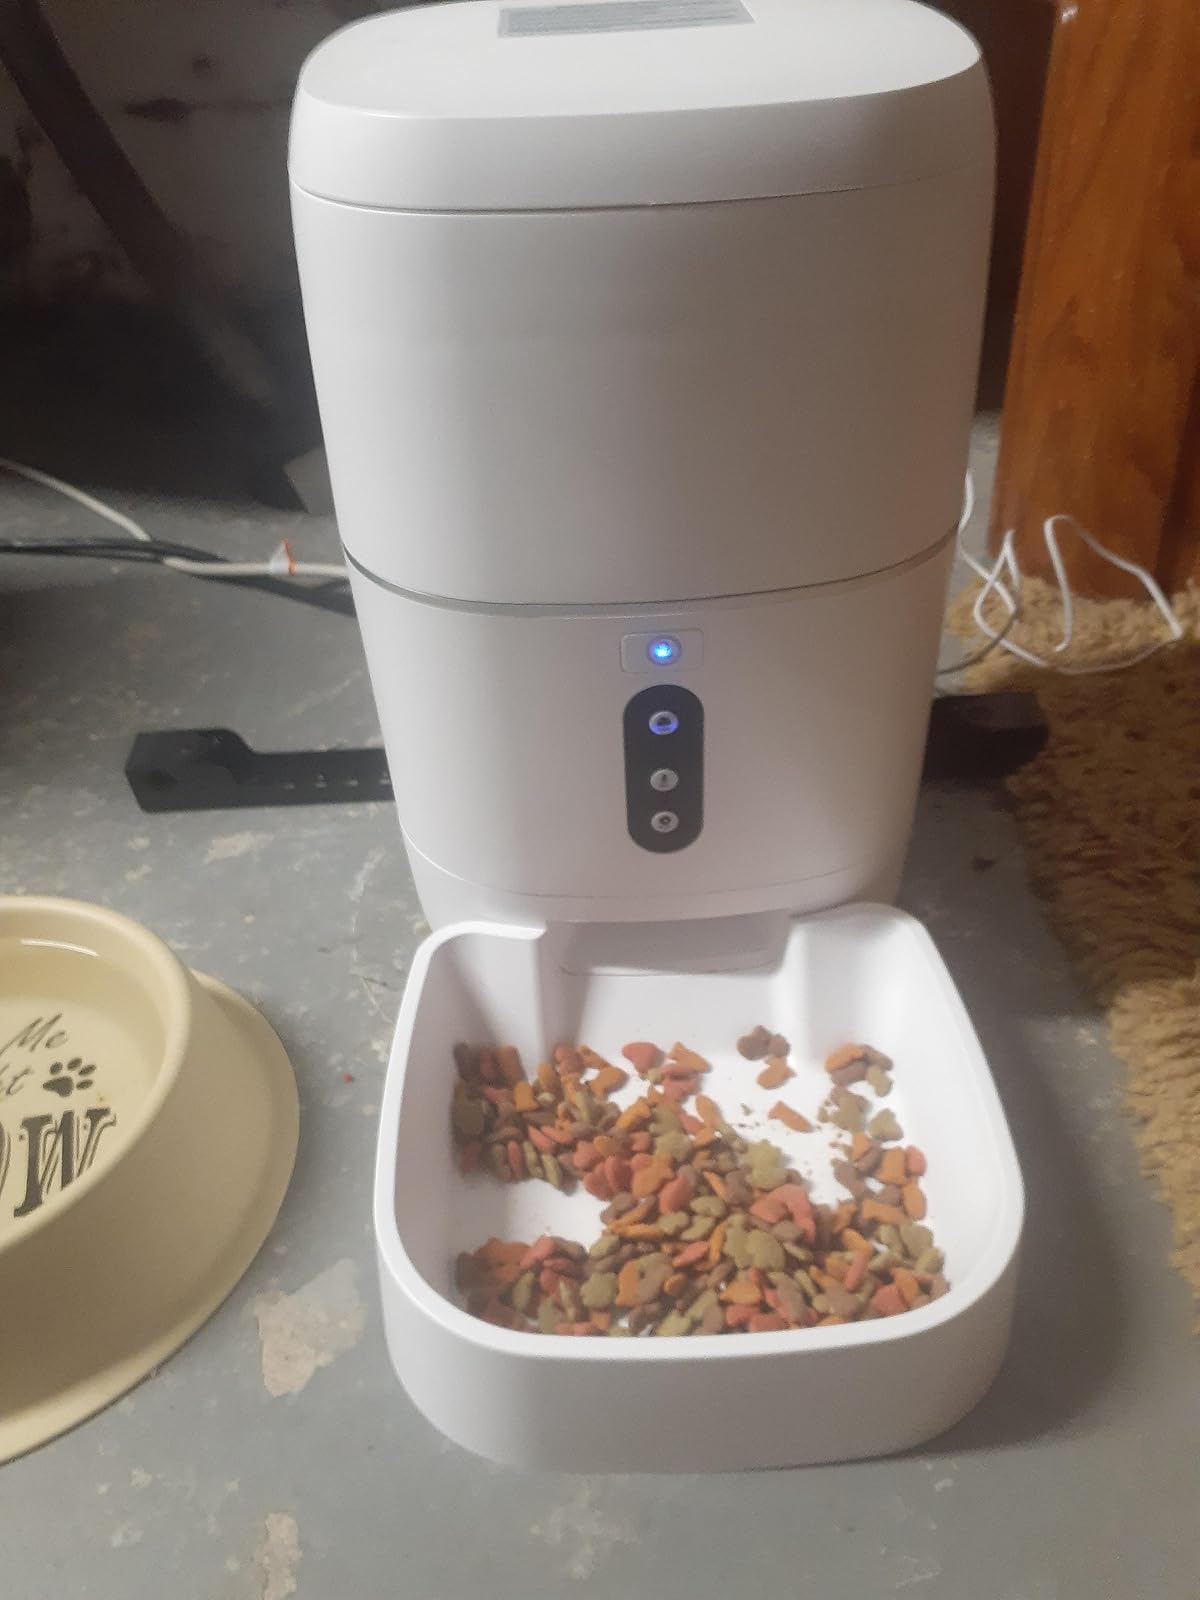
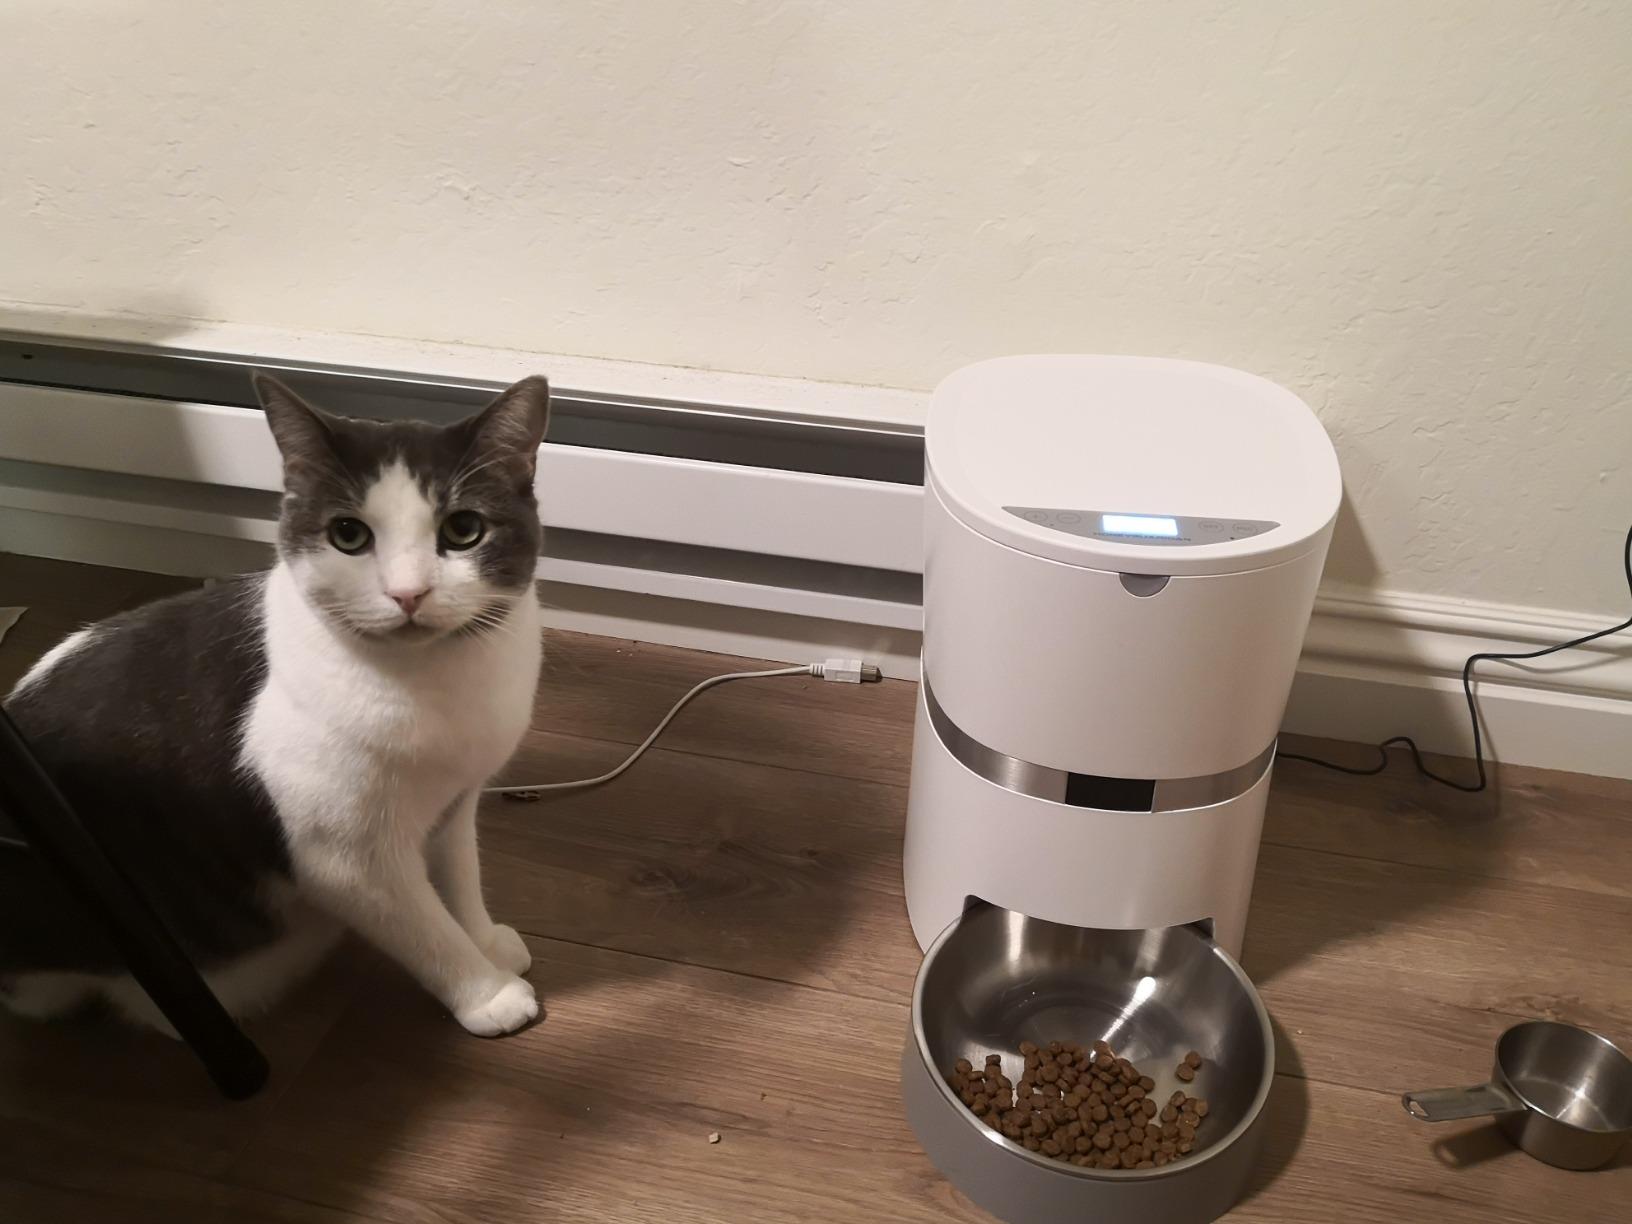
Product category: items_feeder
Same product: no